Australian raven

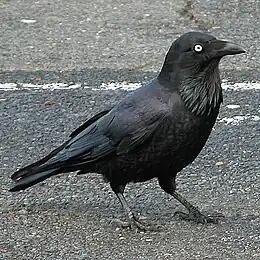
Subspecies "perplexus", Perth, WA, showing smaller hackles

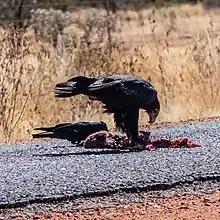
Australian raven scavenging roadkill with a wedge-tailed eagle

Measuring in length with a wingspan and weighing around the , the Australian raven is Australia's largest species of corvid. The adult Australian raven is an all black-bird with a black beak, mouth and tongue and sturdy black or grey-black legs and feet. The tibia is fully feathered and the tarsus is long, and the feet large and strong. It has white irises. The plumage is glossy with a blue-purple to a blue-green sheen, greenish over the ear coverts, depending on the light. The underparts are not glossy. The Australian raven has throat feathers (hackles) that are lanceolate with rounded tips, while the other four species of Australian corvids have bifurcate tips, though this can be difficult to see in the field. The hackles are also longer than those of the other four species; when they are raised (such as when the bird is calling), they give the bird an unusual bearded appearance. The upper third of the upper mandible, including the nares and nasal groove, is covered with bristles, which can be up to long. The heavy-set beak is tipped with a slight hook, and is longer than the bird's head. The wings are long and broad, with the longest of its ten primary feathers (usually the seventh but occasionally the eighth) almost reaching the end of the tail when the bird is at rest. The tail is rounded or wedge-shaped. The Australian raven can be distinguished from the two species of crow occurring in Australia by the grey base of the feathers, which is white in the latter species. The demarcation between pale and black regions on the feather is gradual in the ravens and sharply delineated in the crows. Feather bases are not normally visible when observing birds in the field, but can sometimes be seen on a windy day if the feathers are ruffled. Unlike the other four species, the Australian raven has a bare patch of skin under and extending to beside, the bill. This can be hard to discern in the field. The three species of raven are more heavily set with a broader chest than the two crow species, with the forest raven the stockiest of all. Relative size of species is only useful when two species can be seen side by side, as the overlap in size is large and the difference in size small.